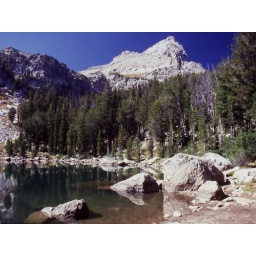
High mountain lake in the Uintas. Gotta love that sky...